Question: Please indicate a possible affordance area of the badminton racket that can be used for holding
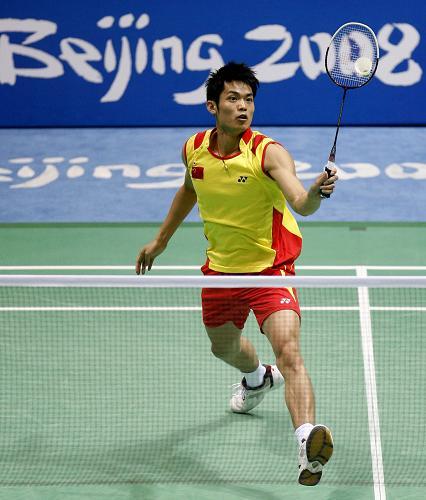
Answer: [315.5, 93.5, 346.5, 205.5]